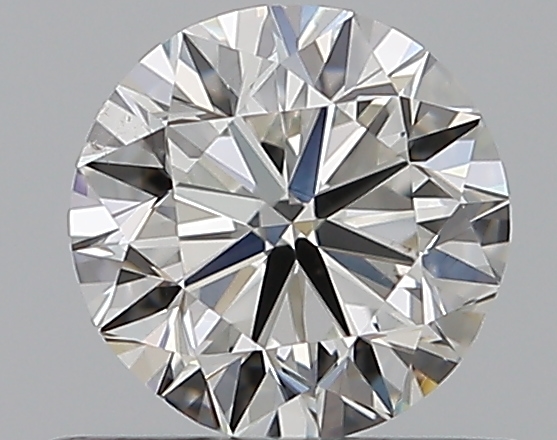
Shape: round
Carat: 0.5
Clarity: SI1
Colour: G
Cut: VG
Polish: EX
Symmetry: VG
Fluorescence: N
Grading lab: GIA
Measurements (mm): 4.97 x 5.02 x 3.14